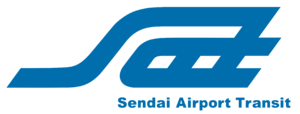
La Sendai Airport Transit Co., Ltd. est une compagnie de transport de passagers qui exploite une ligne ferroviaire dans la préfecture de Miyagi au Japon. Son siège social se trouve dans la ville de Natori. La préfecture de Miyagi est le principal actionnaire.
La gare de Sendai est la gare ferroviaire principale de la ville de Sendai, dans la préfecture de Miyagi au Japon.